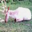
Label: deer